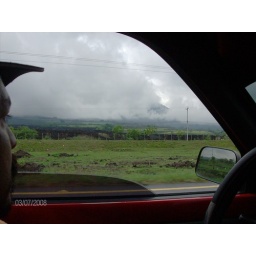
Volcano rock along the highway near San Salvador